International Wind- and Watermill Museum

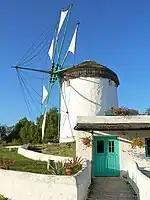
The "Mykonos" mill

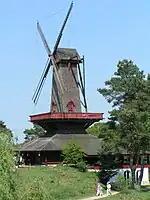
The "Natascha", a Ukrainian windmill

The "Rossmühle" is probably the largest horse mill ("Pferdemühle") in Germany and comes from Hüllhorst-Oberbauerschaft in the district of Minden-Lübbecke. The original was built in 1797 and this replica erected in 1982. It is an octagonal timber-framed building. In the interior, horses walked around in a circle turning a wooden cogwheel with a power of one horsepower (PS) each. The cogwheel, with its 320 teeth and diameter of 32 metres, is the largest known of its type. It drove a stamping mill, used in the production of flax, and a corn mill.